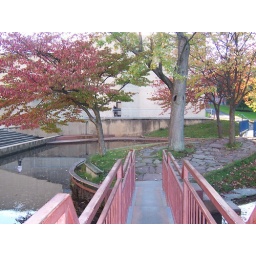
bridge over duck pond